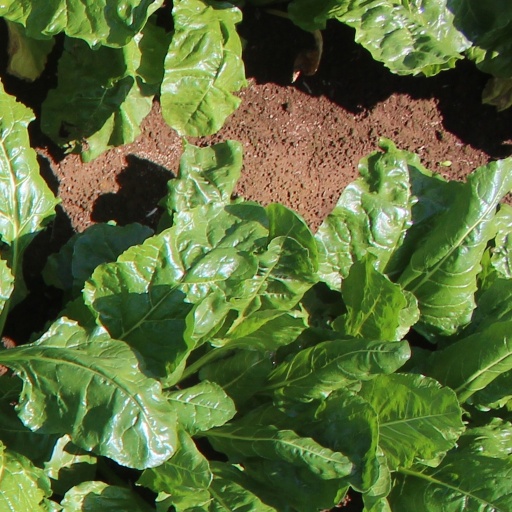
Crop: sugar beet